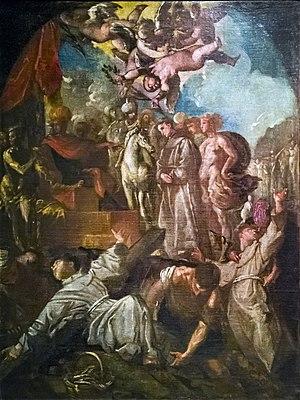
Les Martyrs du Japon sont le groupe de catholiques qui, le 5 février 1597, à Nagasaki au Japon, furent crucifiés, en répression de la foi chrétienne, sur l'ordre du daimyo Toyotomi Hideyoshi. Ils étaient vingt-six — en grande majorité Japonais — et formaient un groupe très varié de jeunes et de vieux, de prêtres, religieux et laïcs, franciscains et jésuites.